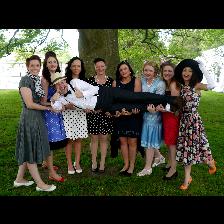
Label: Human